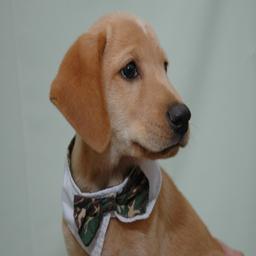
Animal: dogs